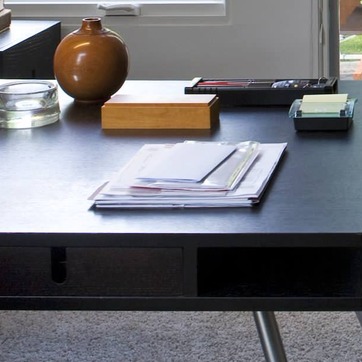
Material: paper